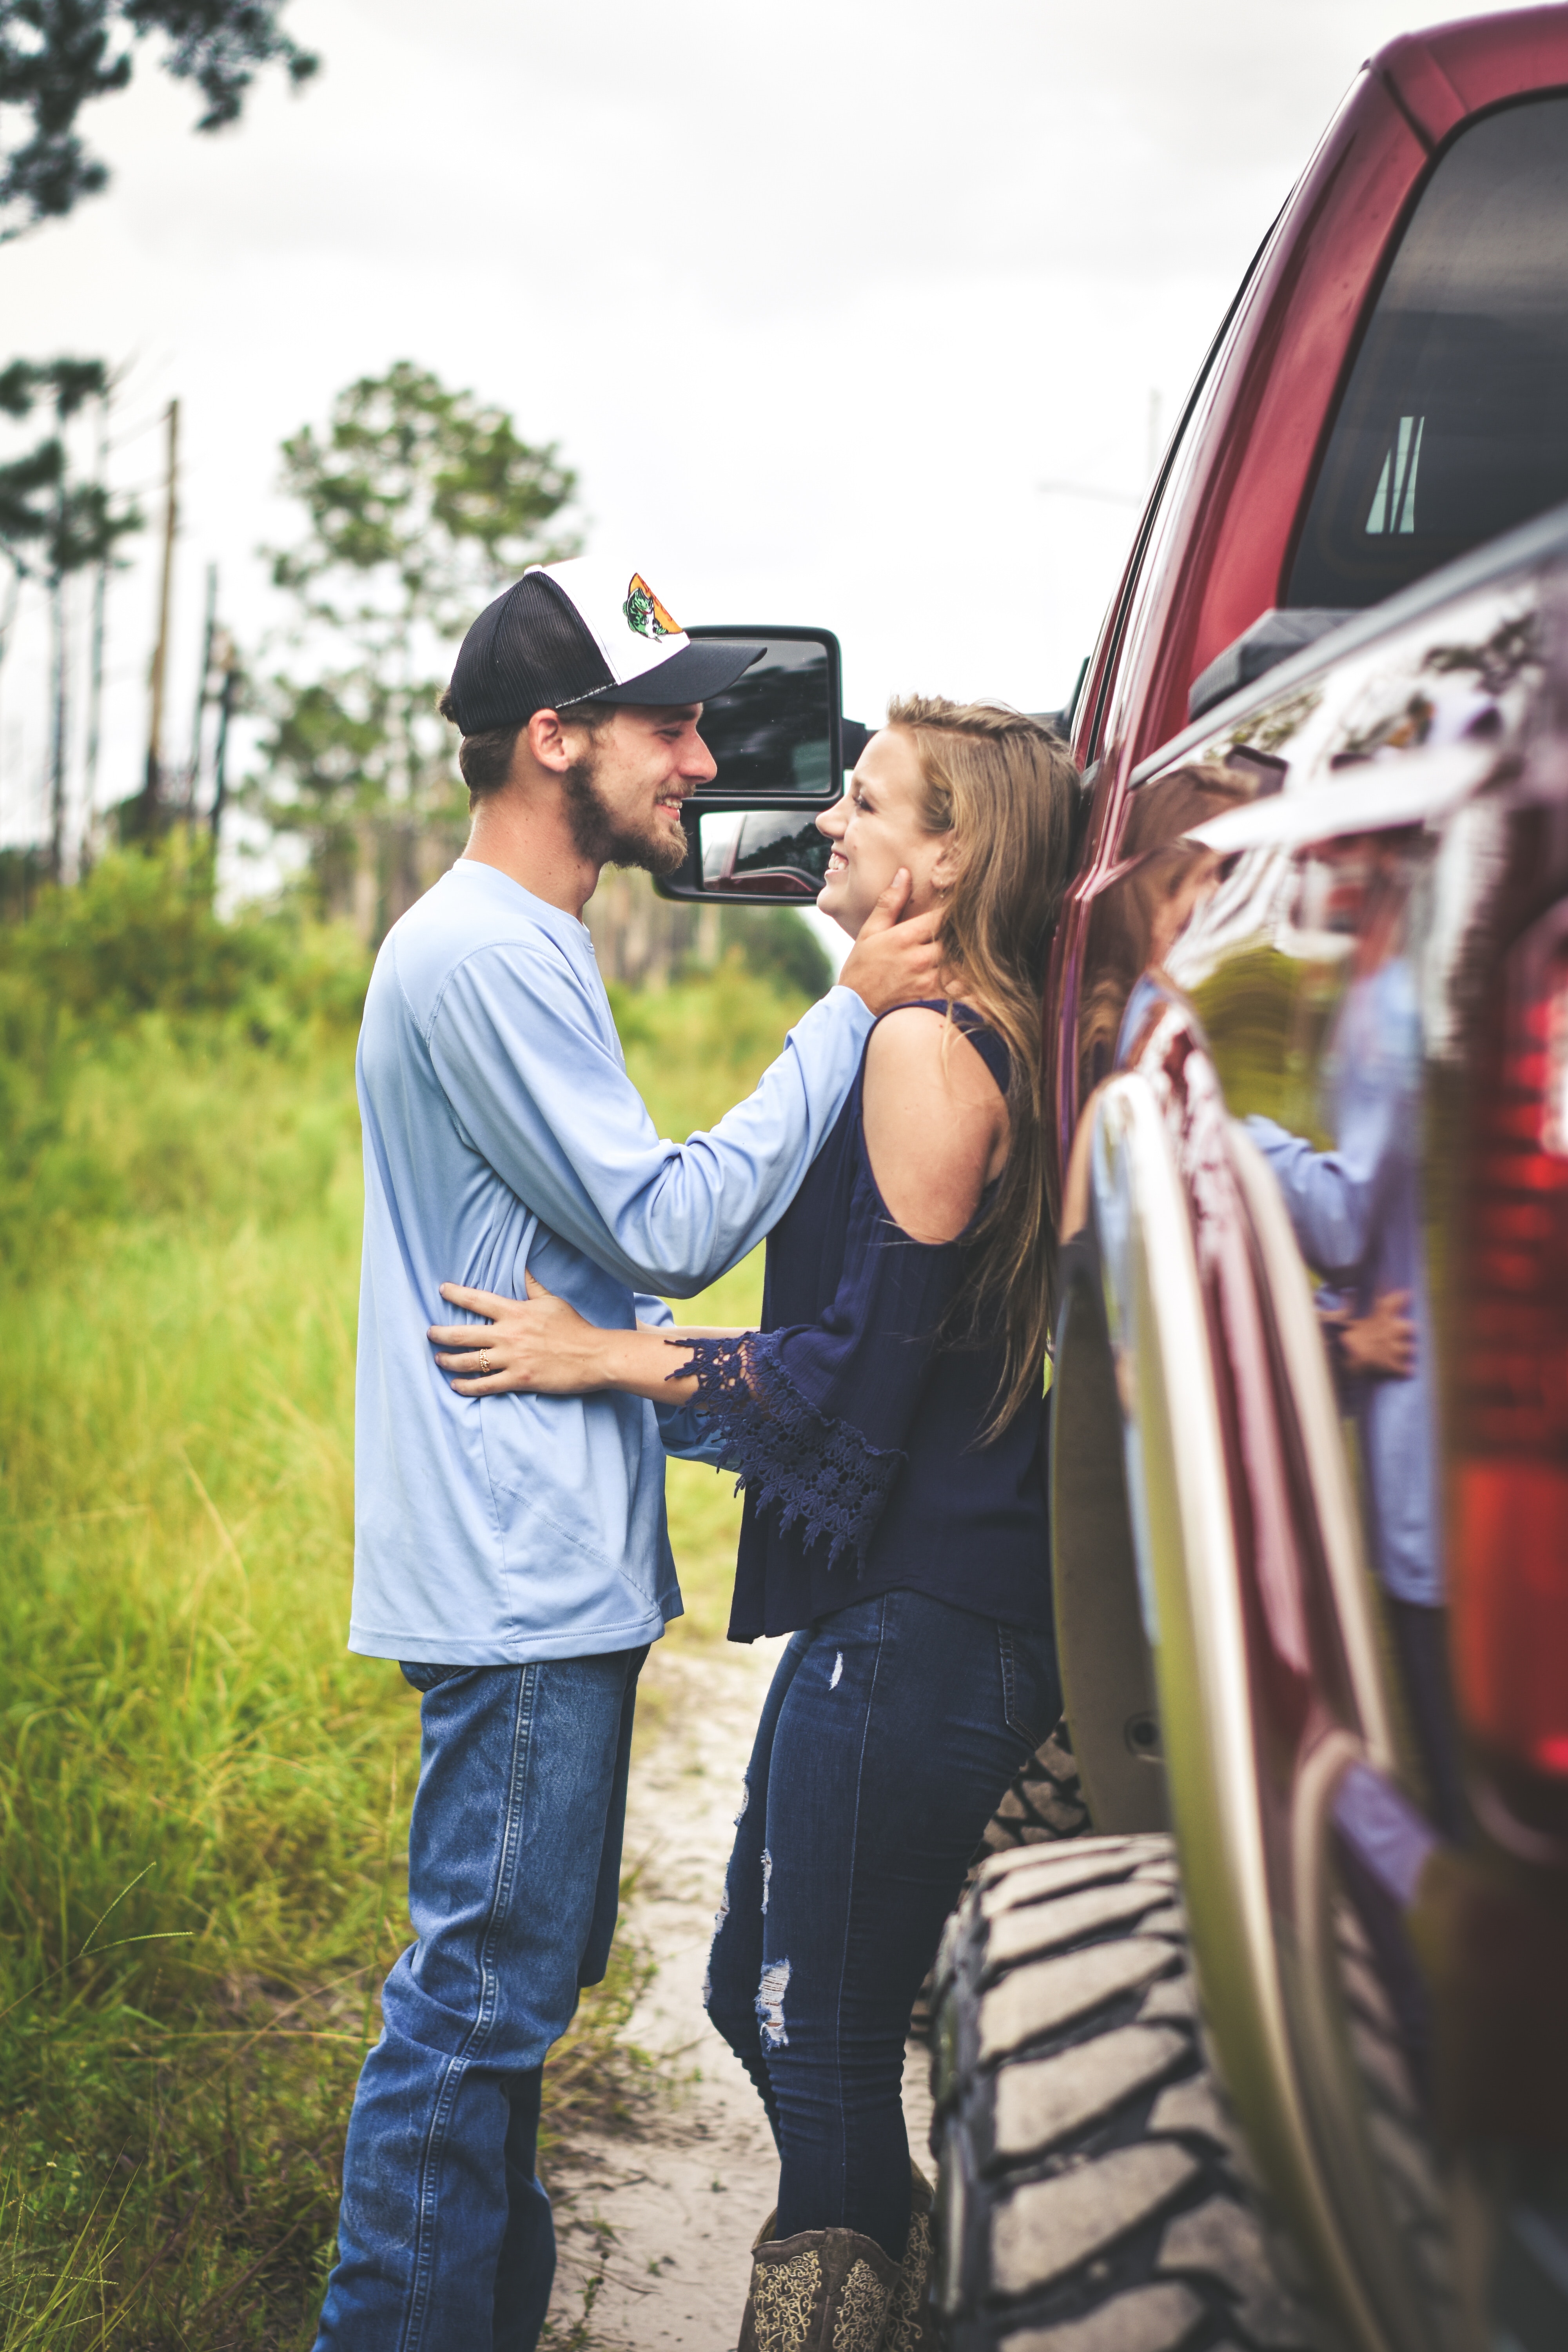
vehicle door, vehicle, yellow, car, interaction, automotive exterior, automotive design, photography, grass, tree, family car, auto part, love, ceremony, plant, gesture, wedding, automotive window part